Dymphna Cusack

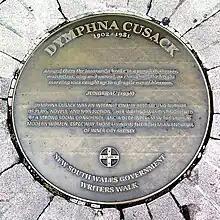
Dymphna Cusack memorial plaque in Sydney Writers Walk at Circular Quay

Cusack wrote twelve novels (two of which were collaborations), eleven plays, three travel books, two children's books and one non-fiction book. Her collaborative novels were "Pioneers on Parade" (1939) with Miles Franklin, and "Come In Spinner" (1951) with Florence James.